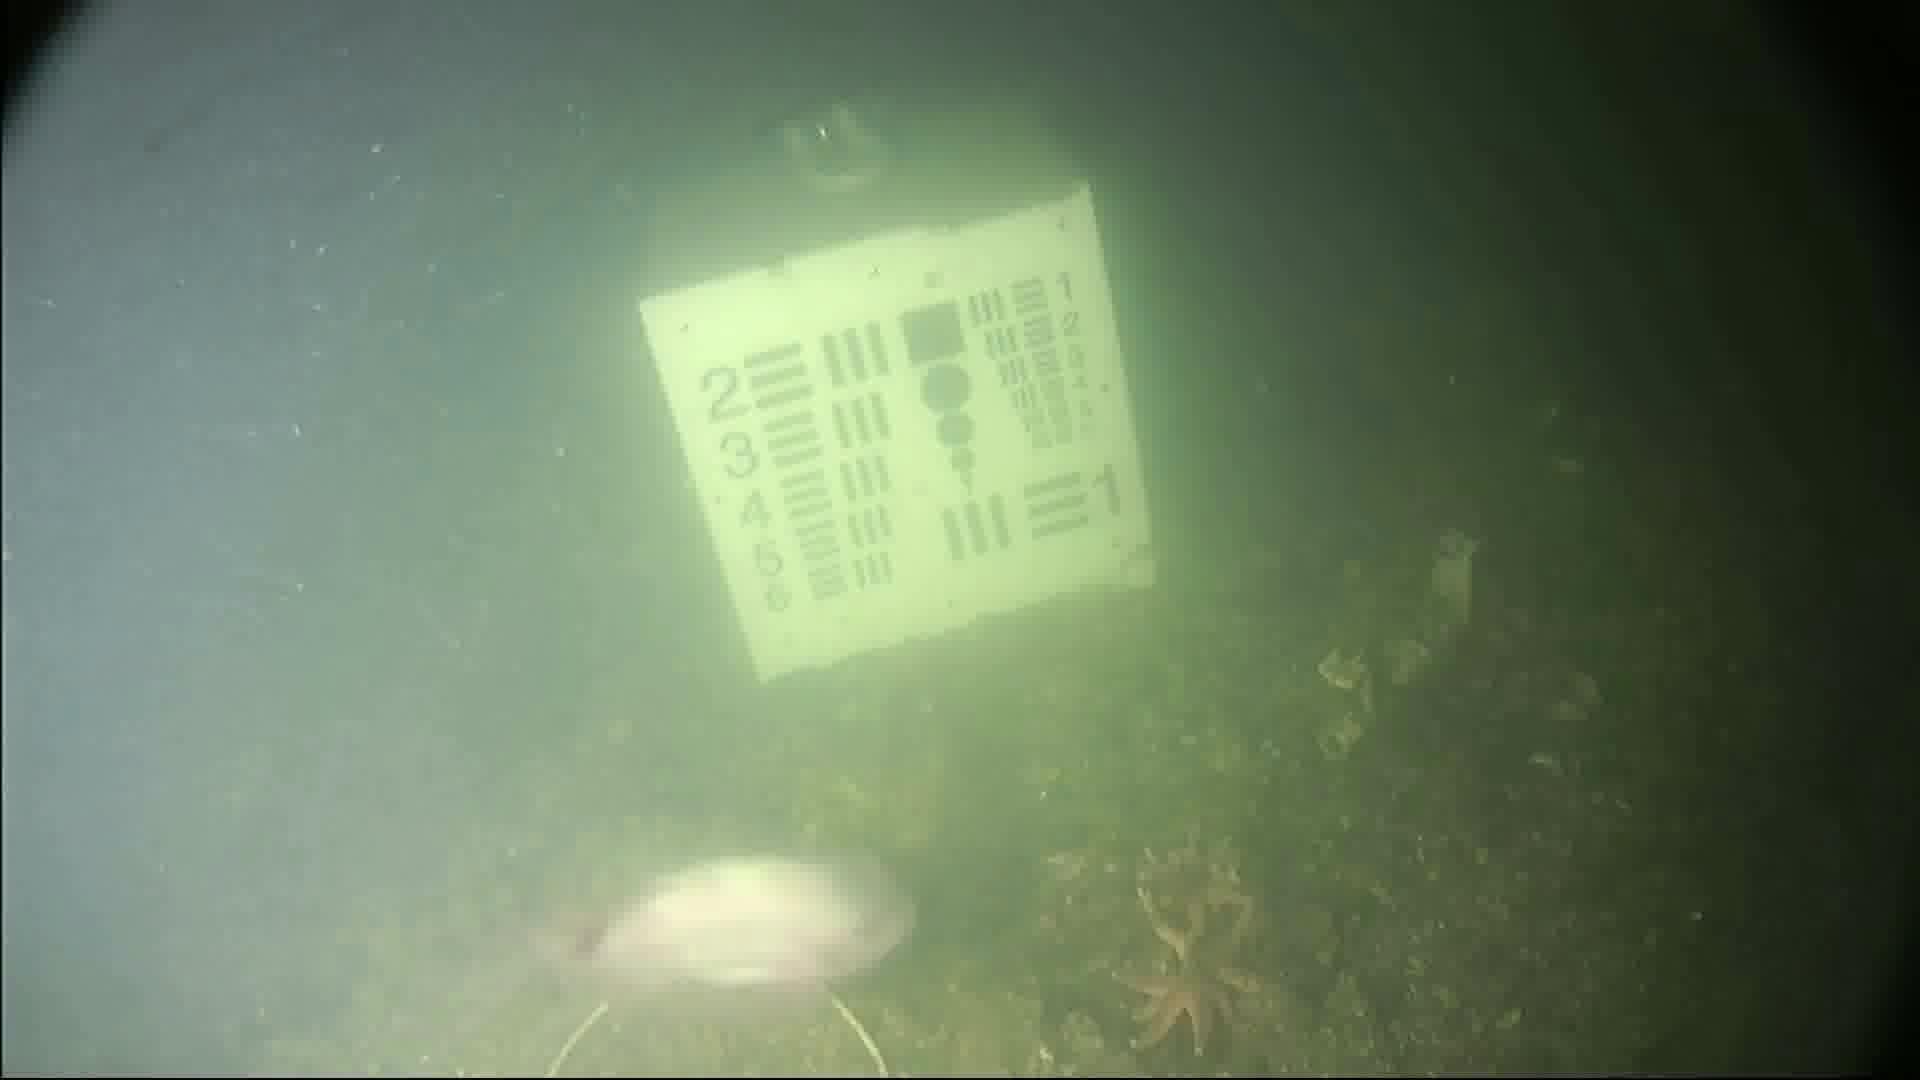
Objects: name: starfish
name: fish